1908 Oregon Agricultural Aggies football team

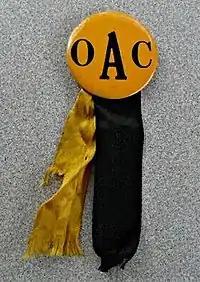
Pinback and ribbon in school colors produced for OAC football fans by a Corvallis department store

On the neutral turf of Multnomah Field in Portland, the OAC Aggies suffered a bitter defeat at the hands of their rivals from down the road, the University of Oregon Webfoots. Some 1,260 fans packed a special train running up the valley to Portland for the annual gridiron showdown between the state's two most prominent schools. OAC army cadets wore their uniforms, banners were waved, megaphones were raised, and enthusiasm was at a peak. Performance on the field left something to be desired, however, as one local newspaper lamented: